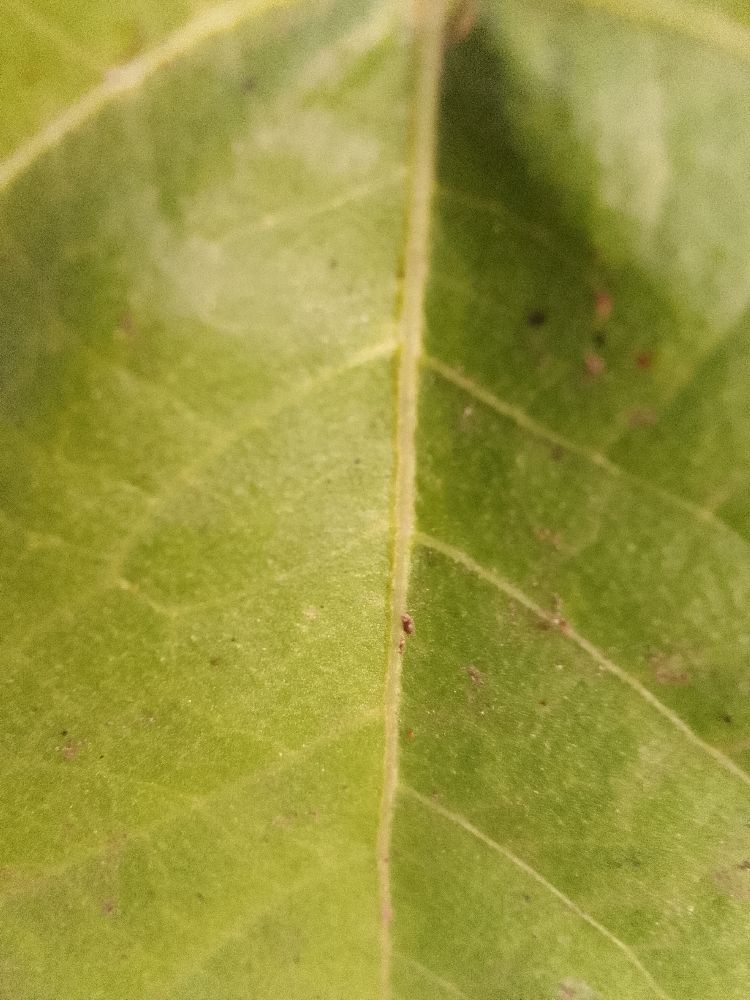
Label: healthy